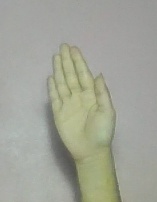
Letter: seen